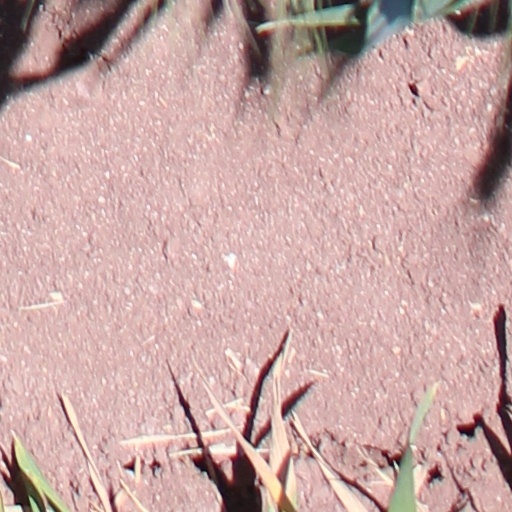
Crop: wheat